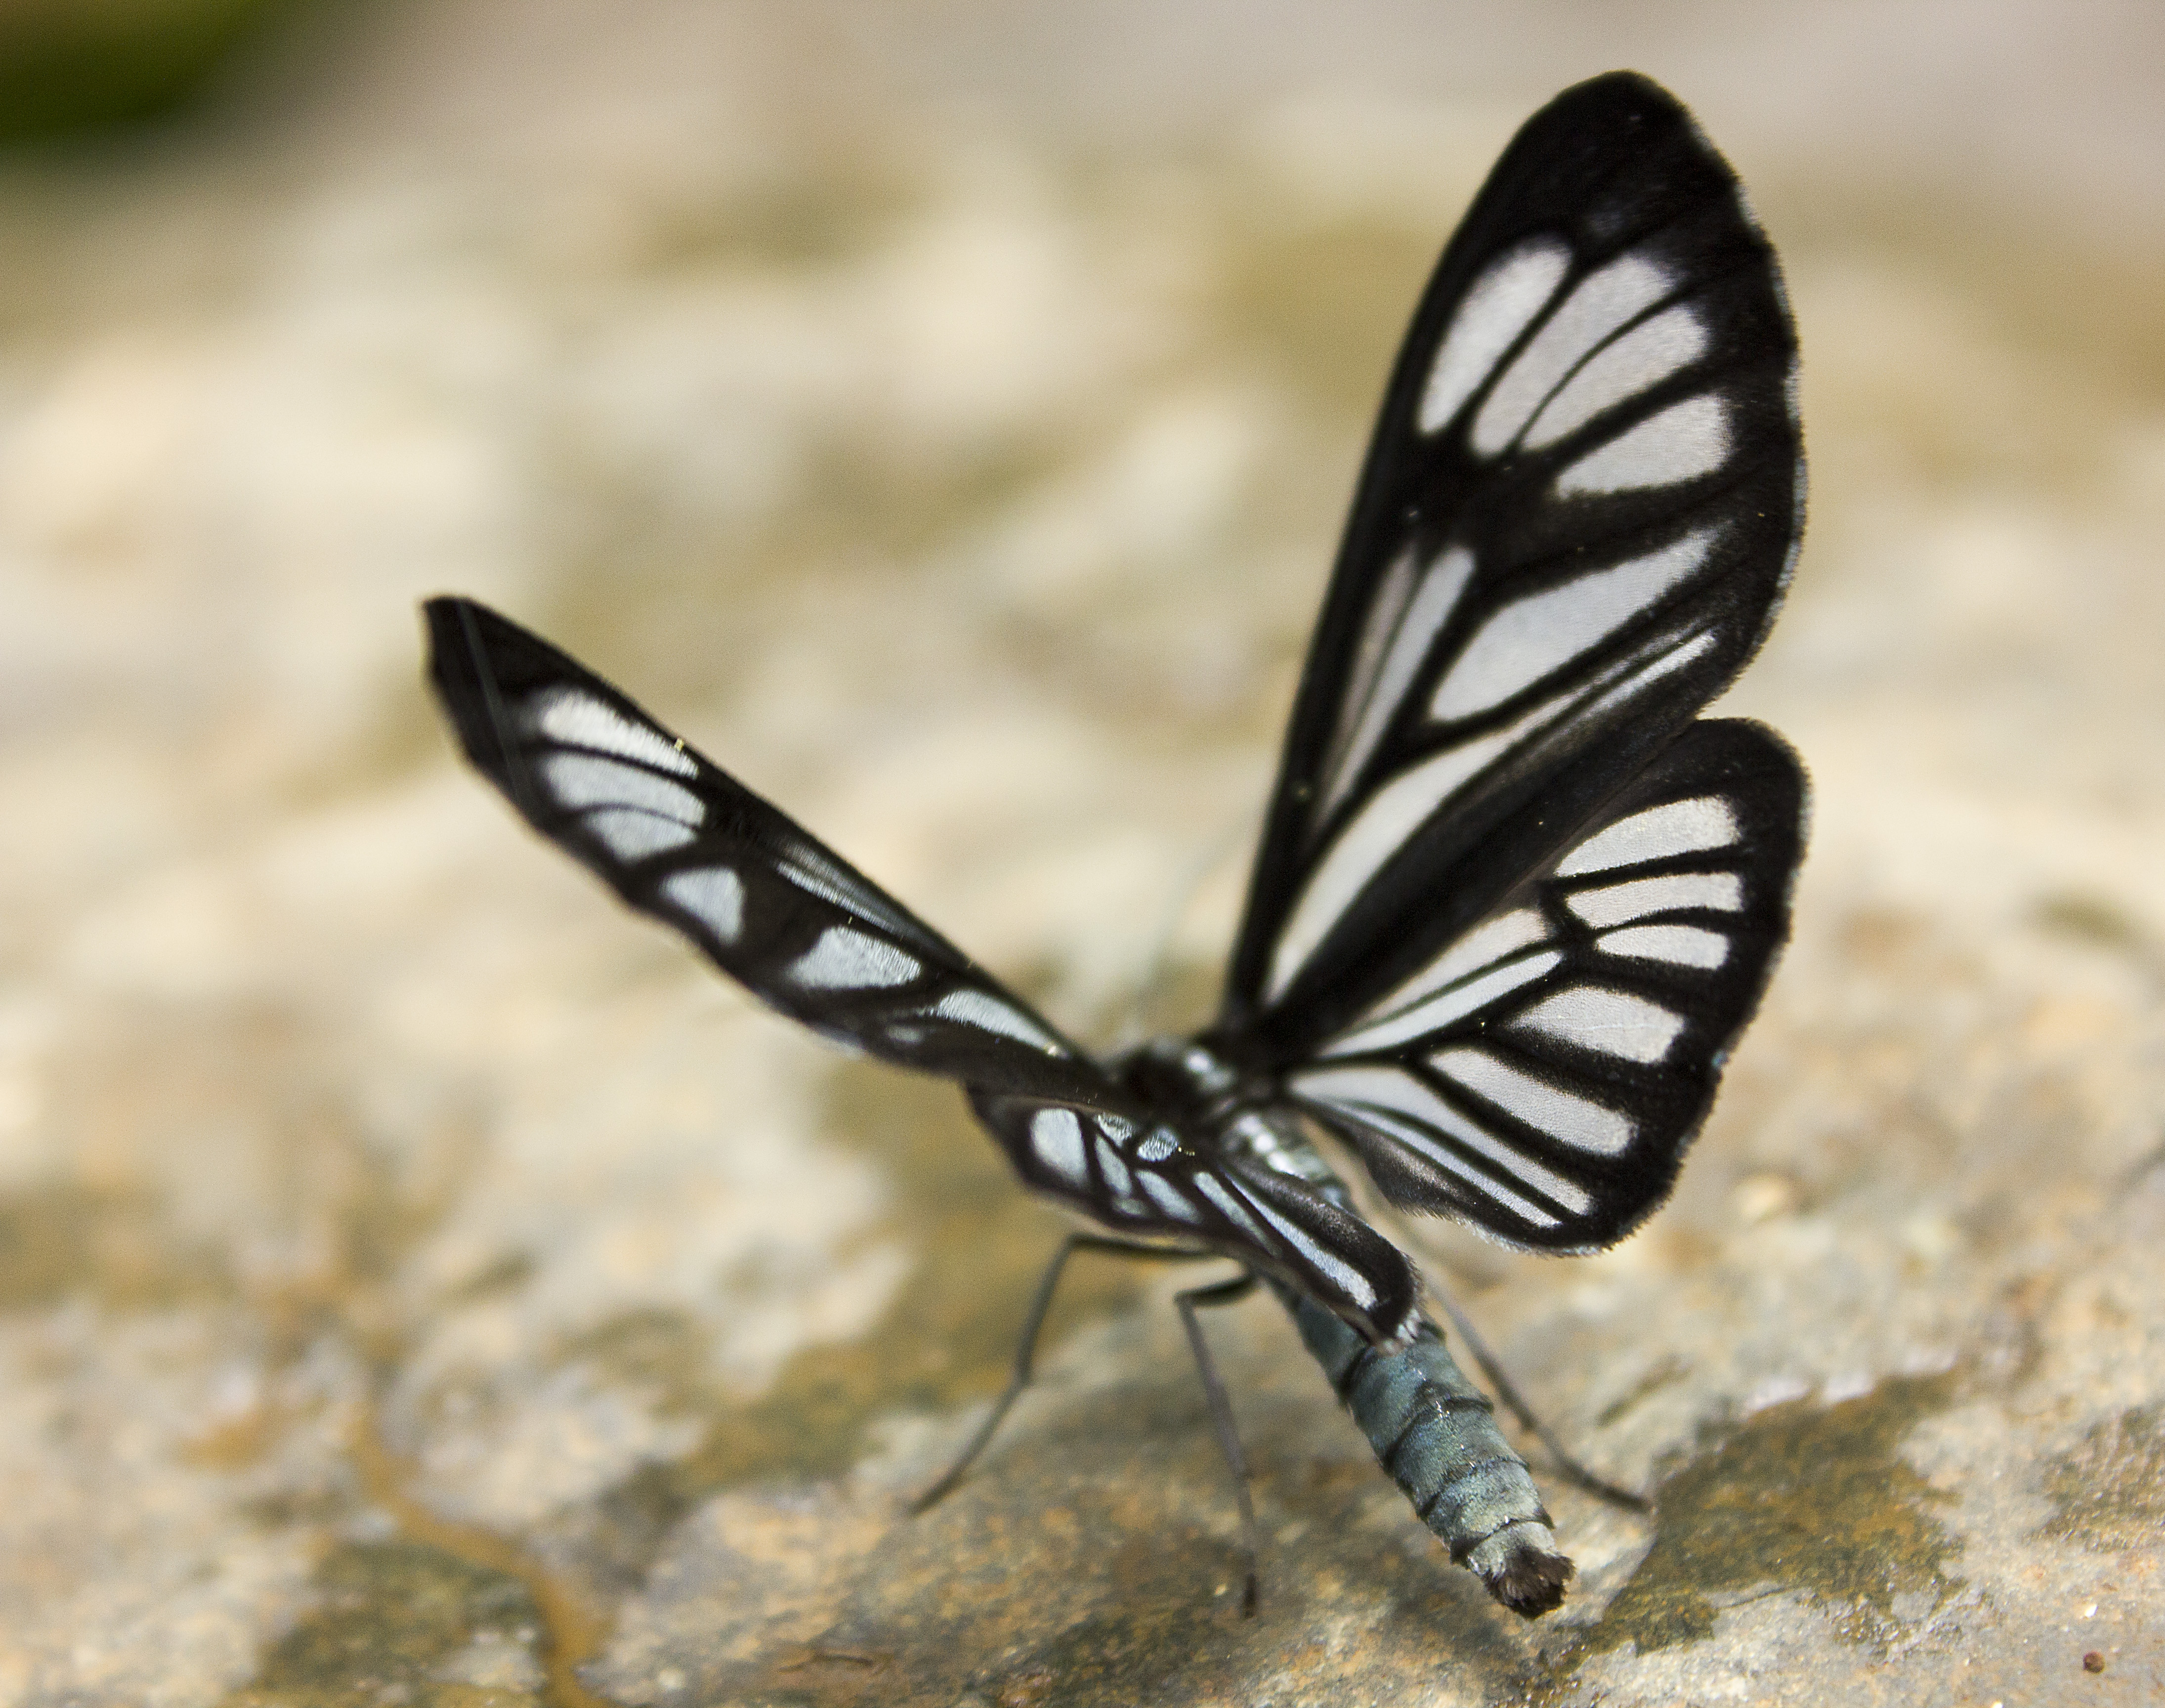
wing, insect, butterfly, fauna, invertebrate, close up, monarch butterfly, macro photography, arthropod, pollinator, moths and butterflies, lycaenid